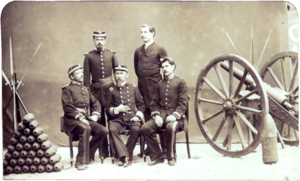
L’empire du Brésil ou, abusivement, l’Empire brésilien est une entité politique qui occupe, au xixᵉ siècle, sensiblement les territoires qui constituent le Brésil actuel. Il s'agit alors d'une monarchie constitutionnelle parlementaire et représentative dont les souverains successifs sont les empereurs Pierre Iᵉʳ et Pierre II, tous deux membres de la maison de Bragance, une branche de la dynastie capétienne vieille de mille ans. D'abord colonie du royaume de Portugal, le Brésil devient le siège de l'empire colonial portugais en 1808, lorsque le futur roi Jean VI, alors régent de Portugal, s'enfuit de son pays après son invasion par les troupes de Napoléon Iᵉʳ. La famille royale s'installe alors avec son gouvernement dans la ville brésilienne de Rio de Janeiro. Quelques années après la libération du Portugal, Jean VI retourne en Europe en 1821, mais laisse son fils aîné et héritier, l'infant Pierre, à la tête du Brésil en qualité de régent.